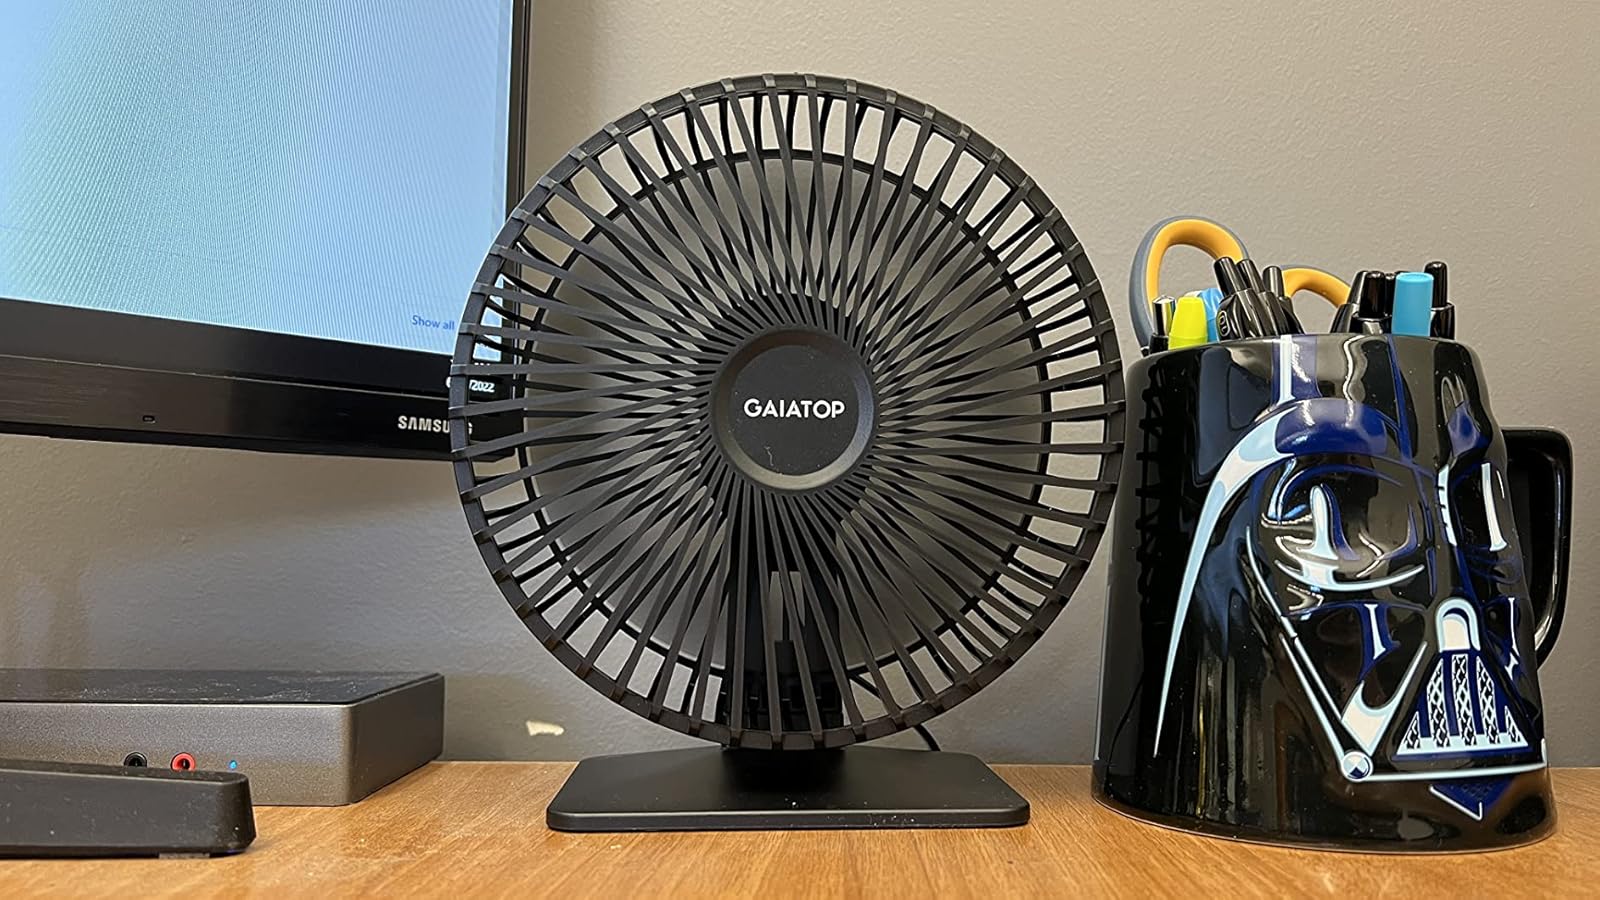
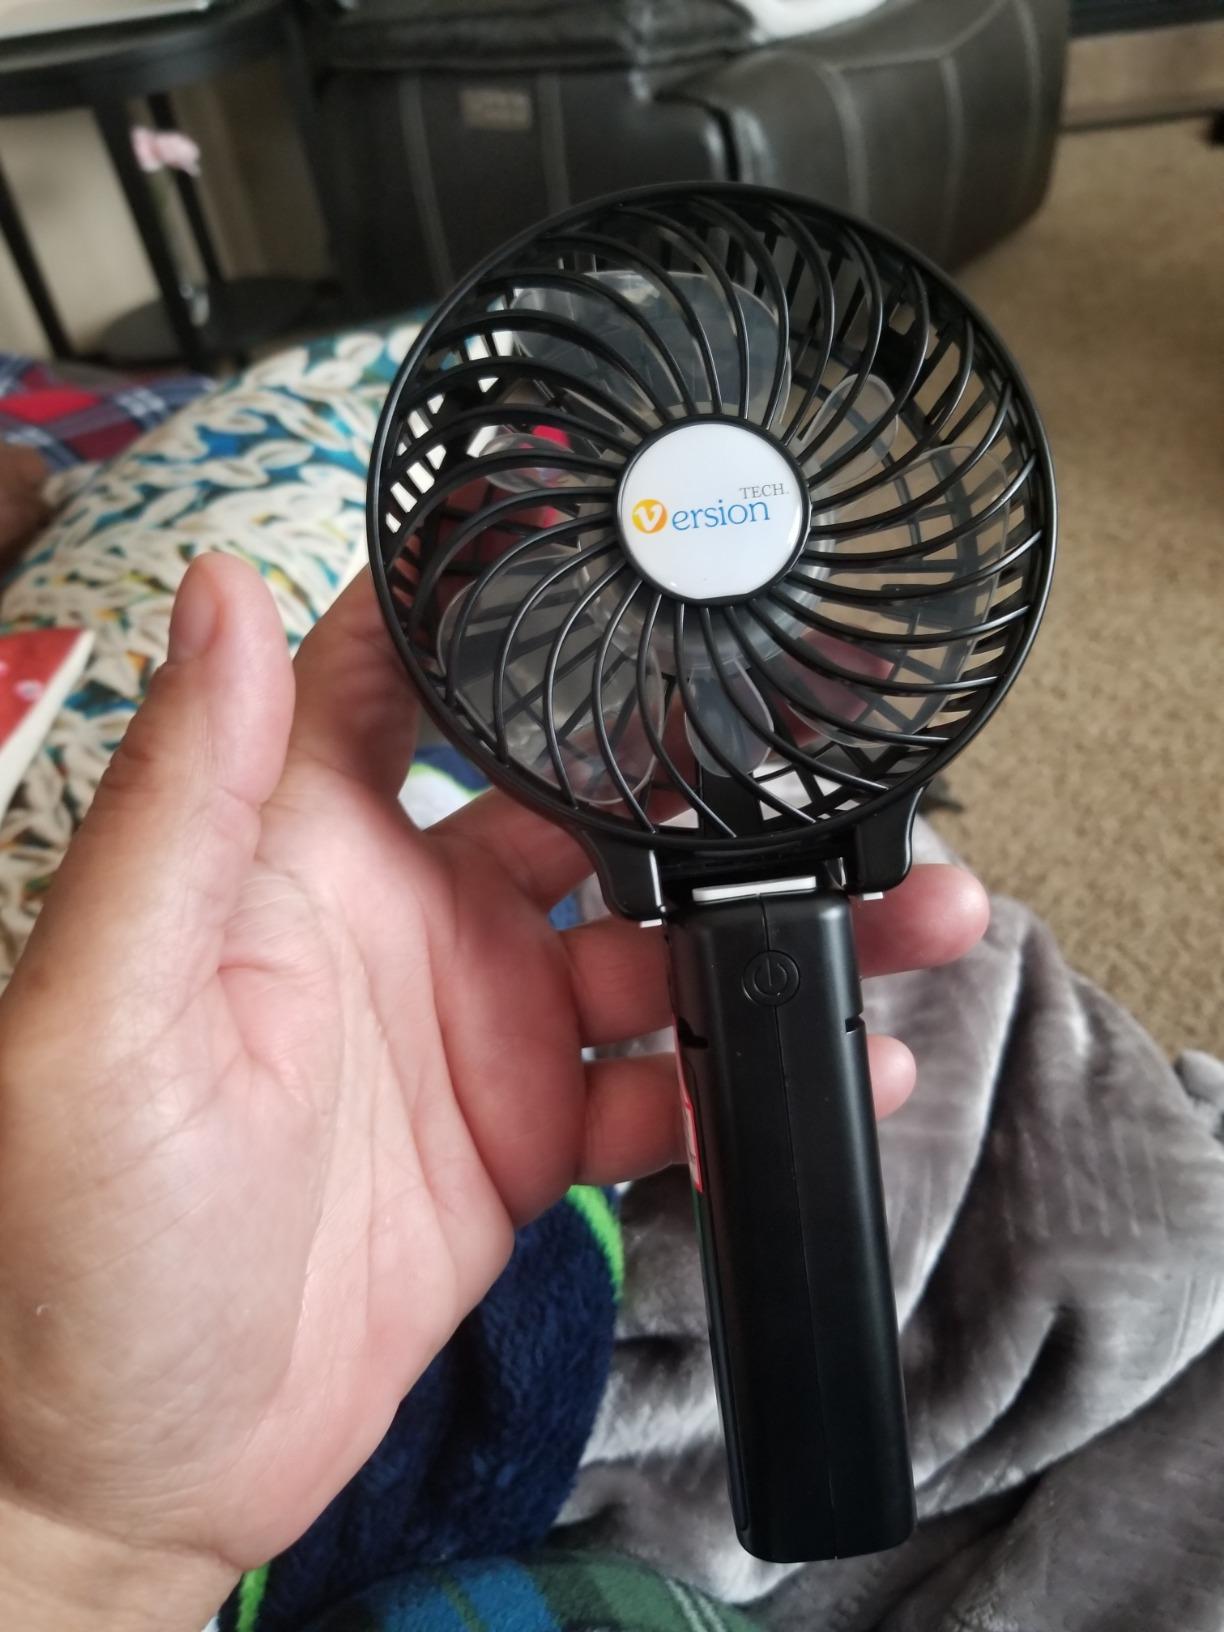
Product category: fan
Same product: no